List of The Walking Dead (TV series) characters

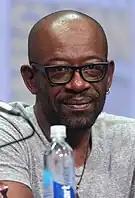
Lennie James

Gareth, portrayed by Andrew J. West, is the leader of a supposed safe-zone, Terminus, which he runs along with his younger brother, Alex, and his mother, Mary. He explains that Terminus initially was a safe and welcoming place, a sanctuary for all who wanted to come in, before a group of marauders took over and began ruthlessly beating and raping the other survivors. Gareth and his family had to take Terminus back by force, and decided that from then on, they would run Terminus in a similarly brutal manner by capturing, killing, and eating all those who were lured in by the various signs posted in the area.